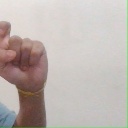
अक्षर: इ